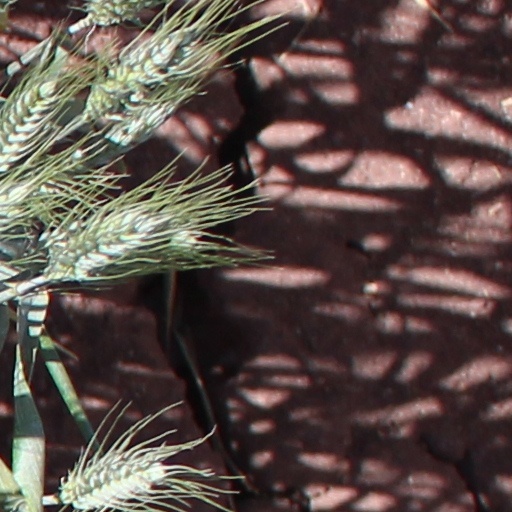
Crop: wheat